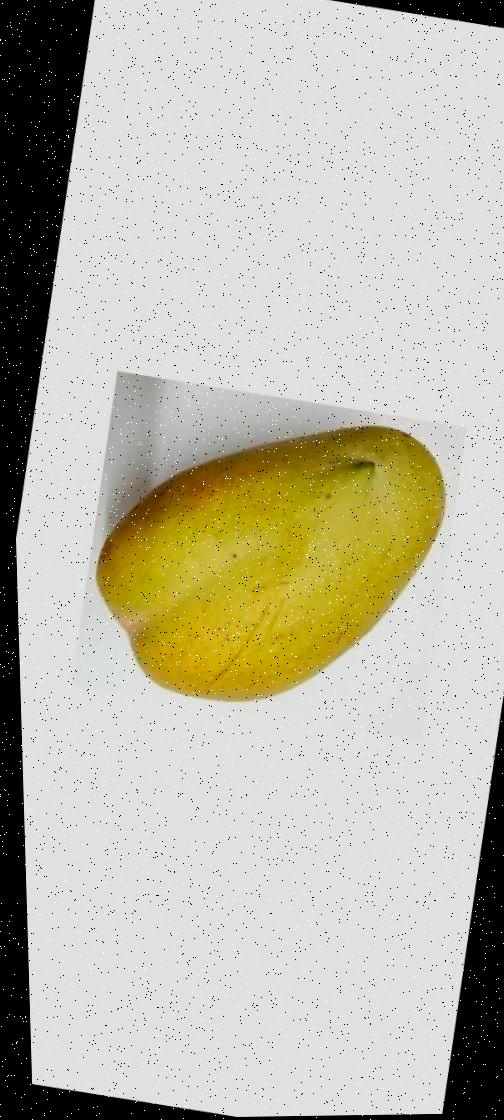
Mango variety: Bari-11